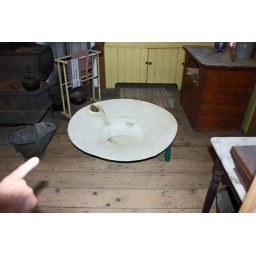
Hat bath tub (so called because of its shape) in kitchen of Layton Store